St Saviour's Priory, Dublin

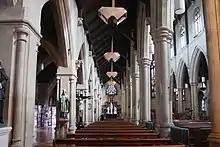
View of interior

The gothic-styled church of St. Saviour's in Dominick Street was built by Irish church architect, J.J. McCarthy, building commenced in 1853 and the church was dedicated according to a simple rite on Tuesday, the 17th of January 1861 and opened in 1862. The priory was extended and built between 1874 and 1877. The church has never been solemnly dedicated, i.e. never consecrated. The exterior is Limestone with Portland stone dressing and the interior uses Bath stone.